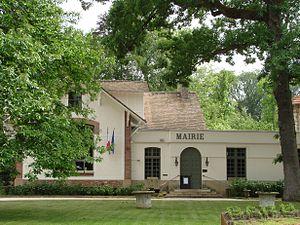
Barbizon est une commune française située dans le département de Seine-et-Marne en région Île-de-France.